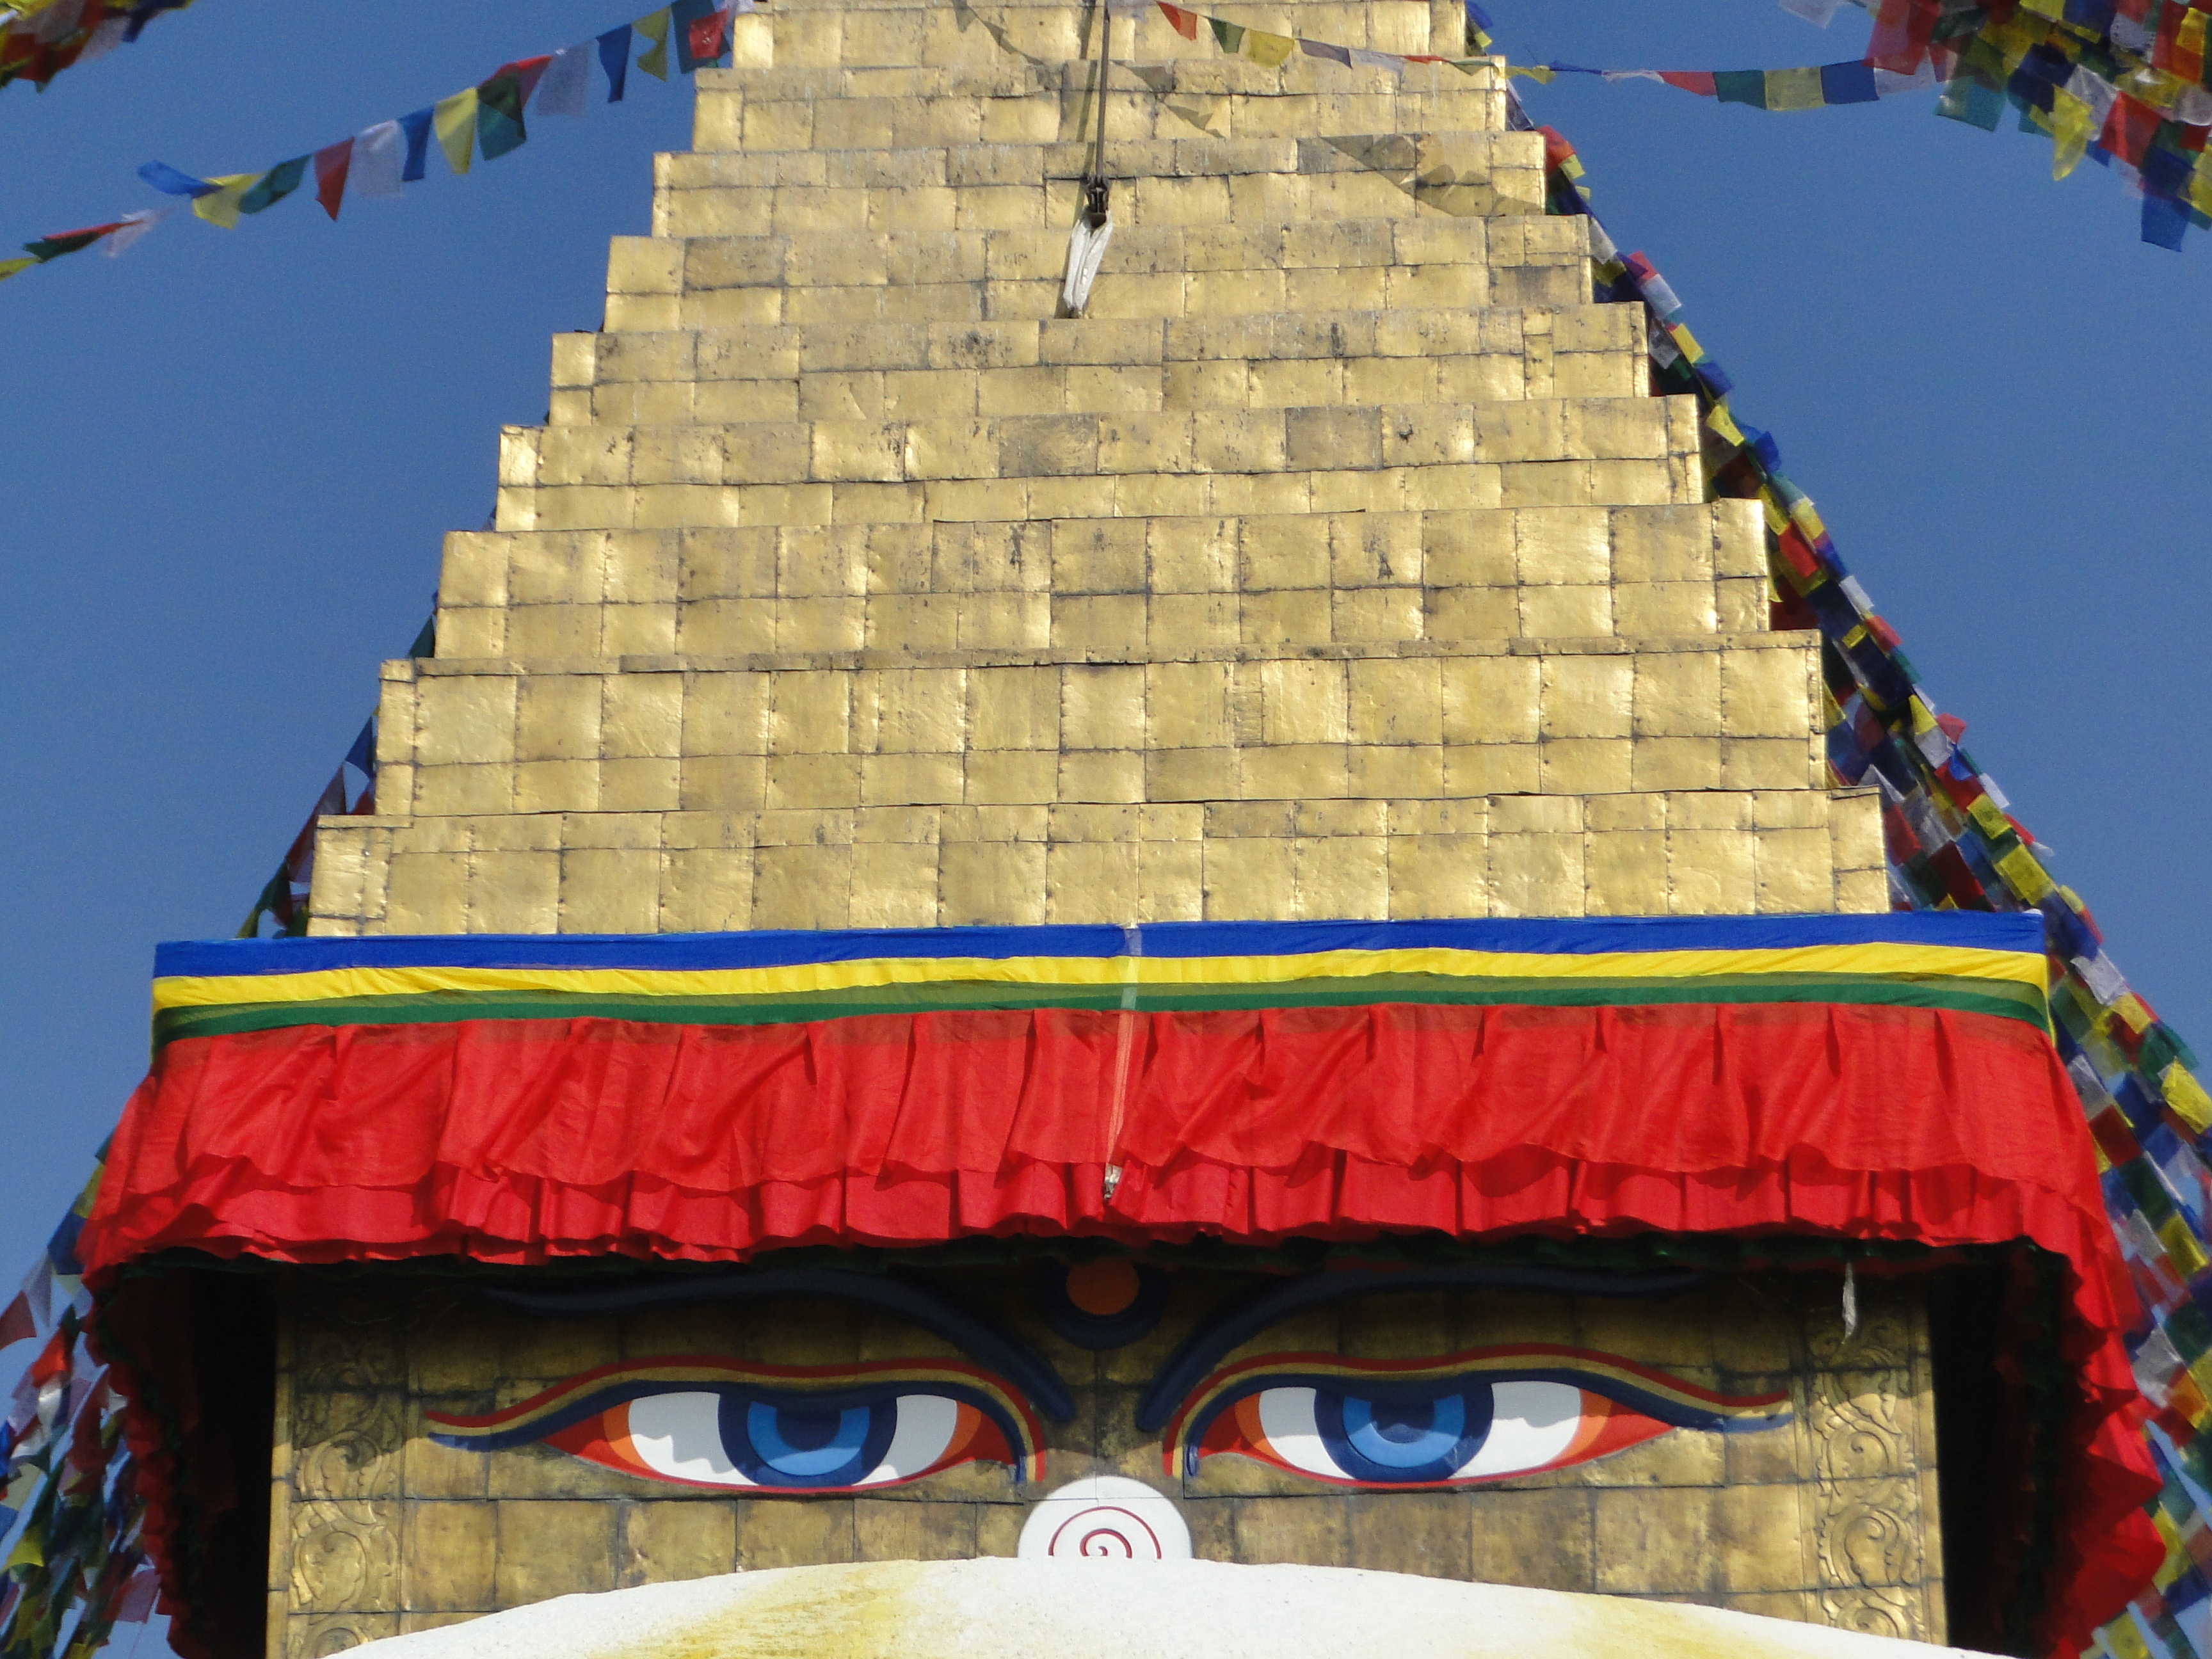
monument, nepal, temple, stupa, hindu temple, buddha eyes